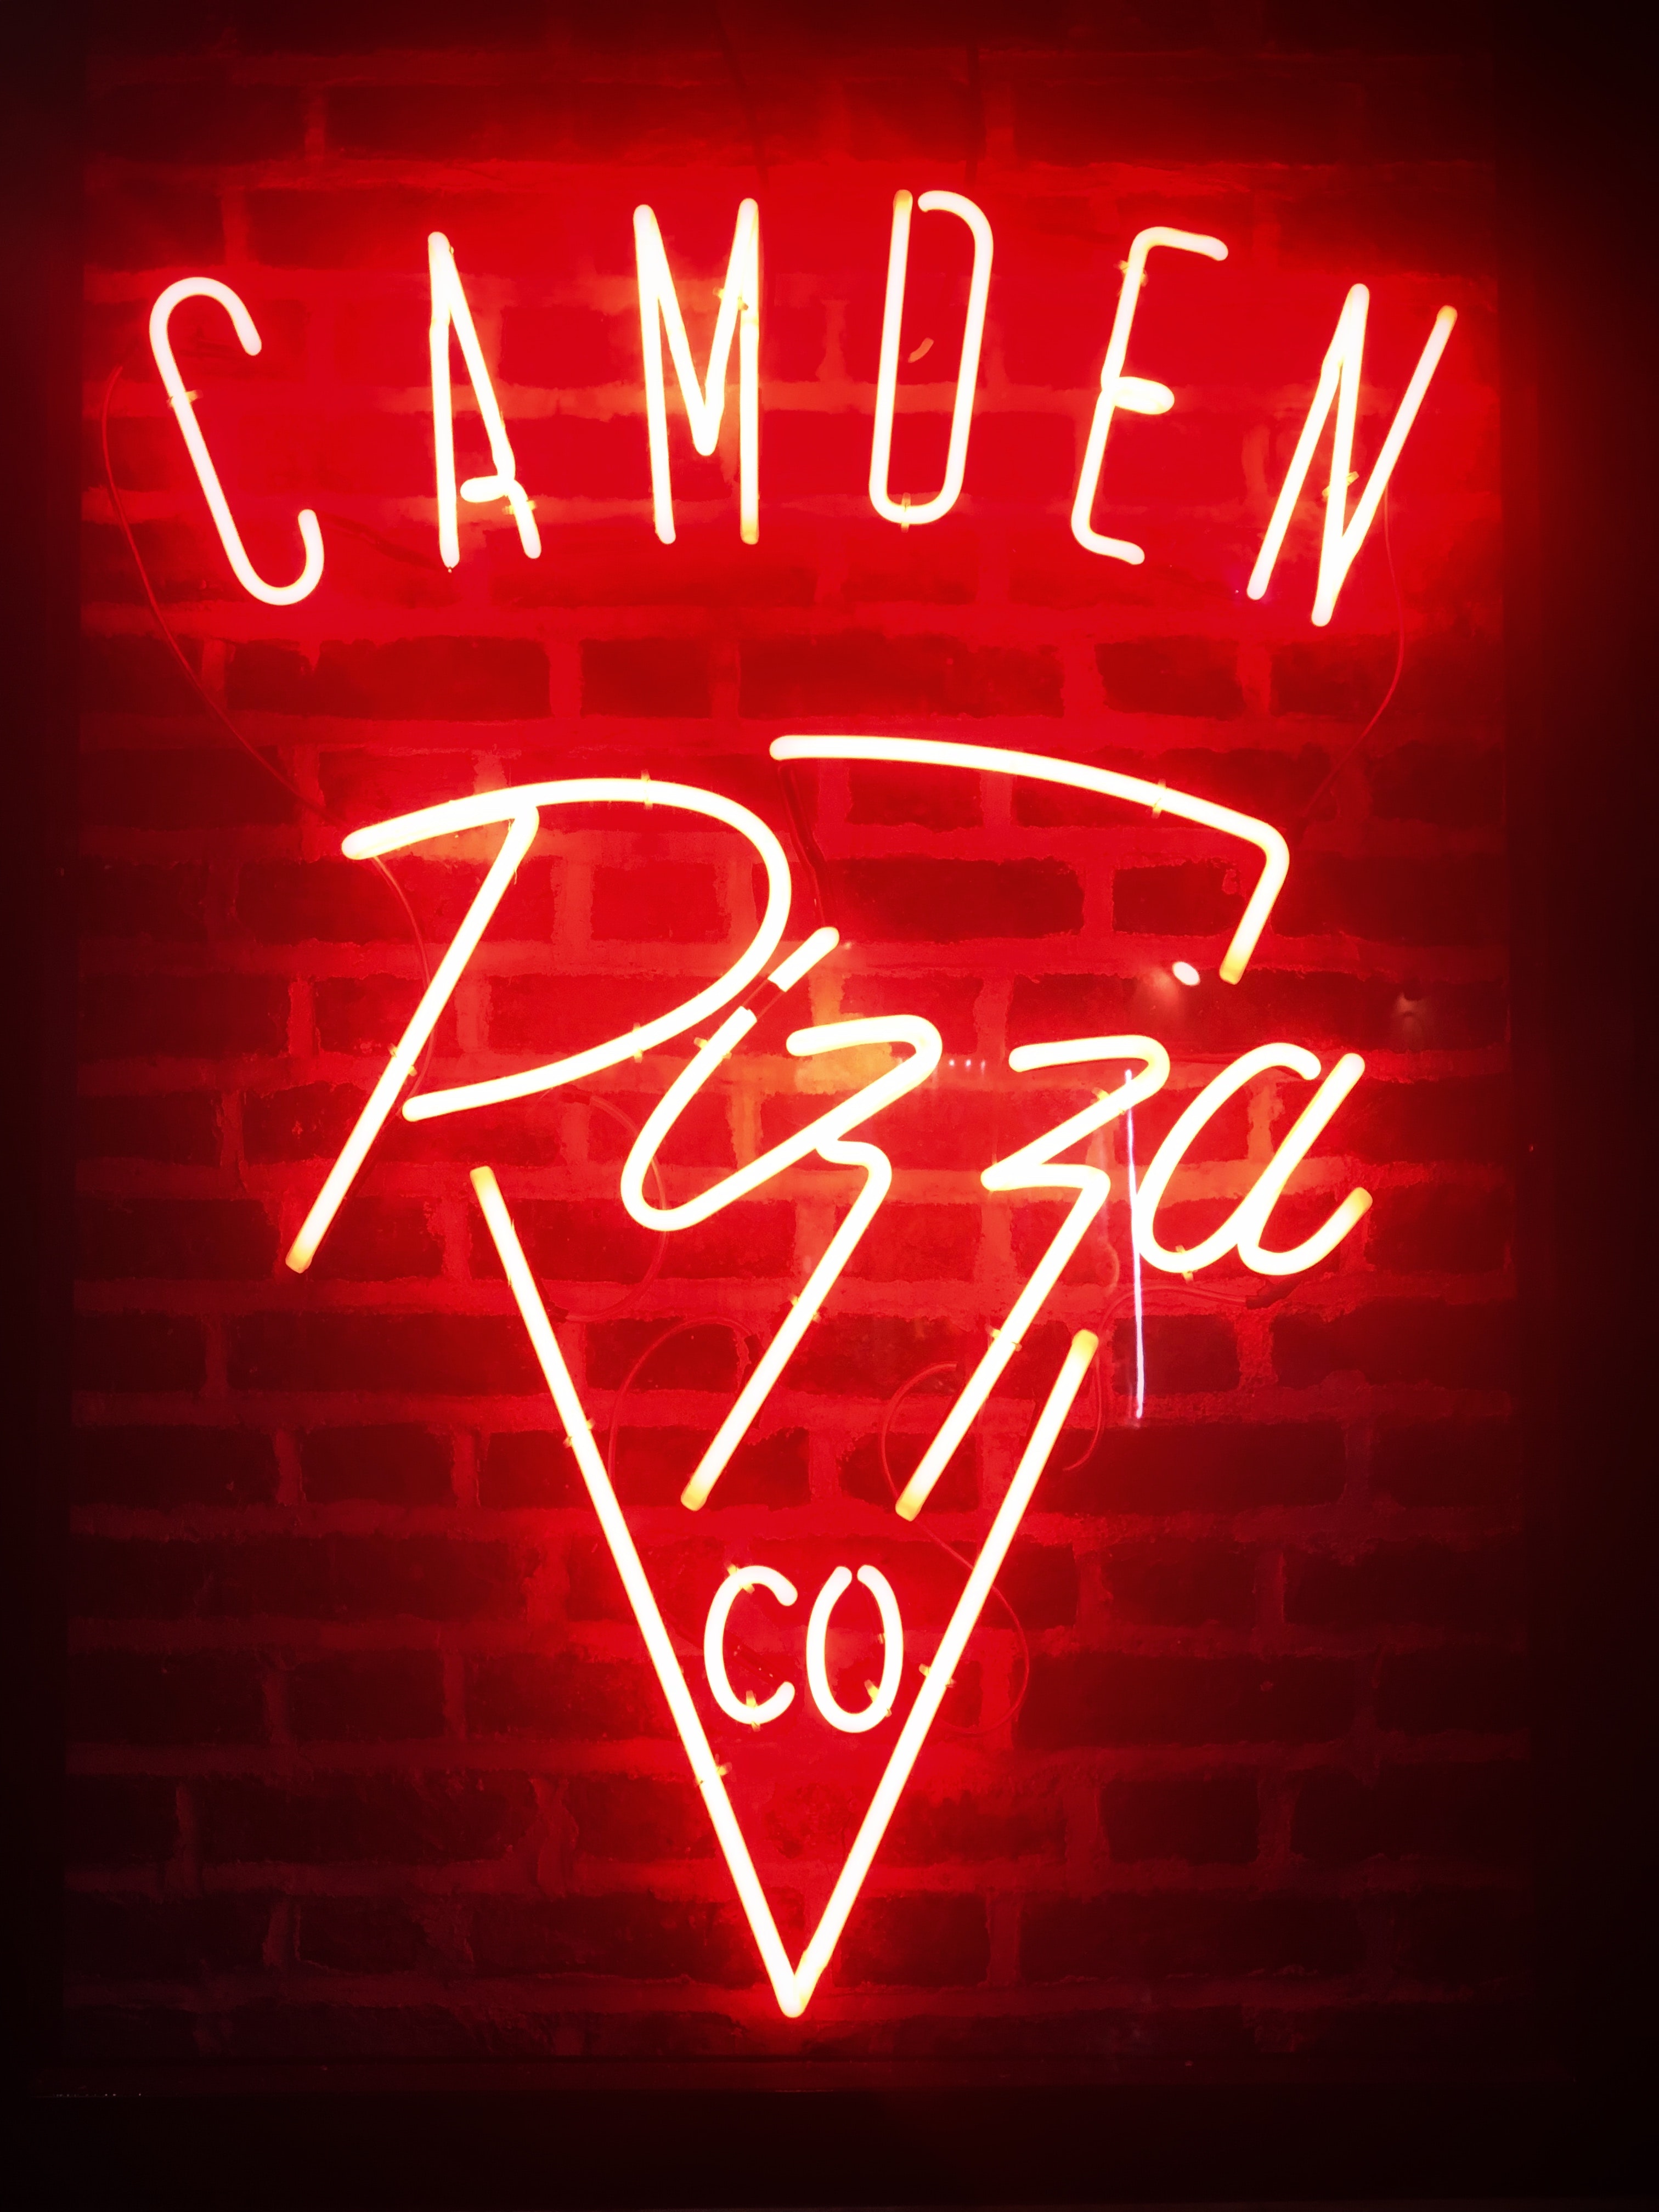
neon sign, red, neon, text, electronic signage, font, signage, heart, graphic design, graphics, love